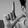
ASL letter: L